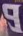
Number: 9